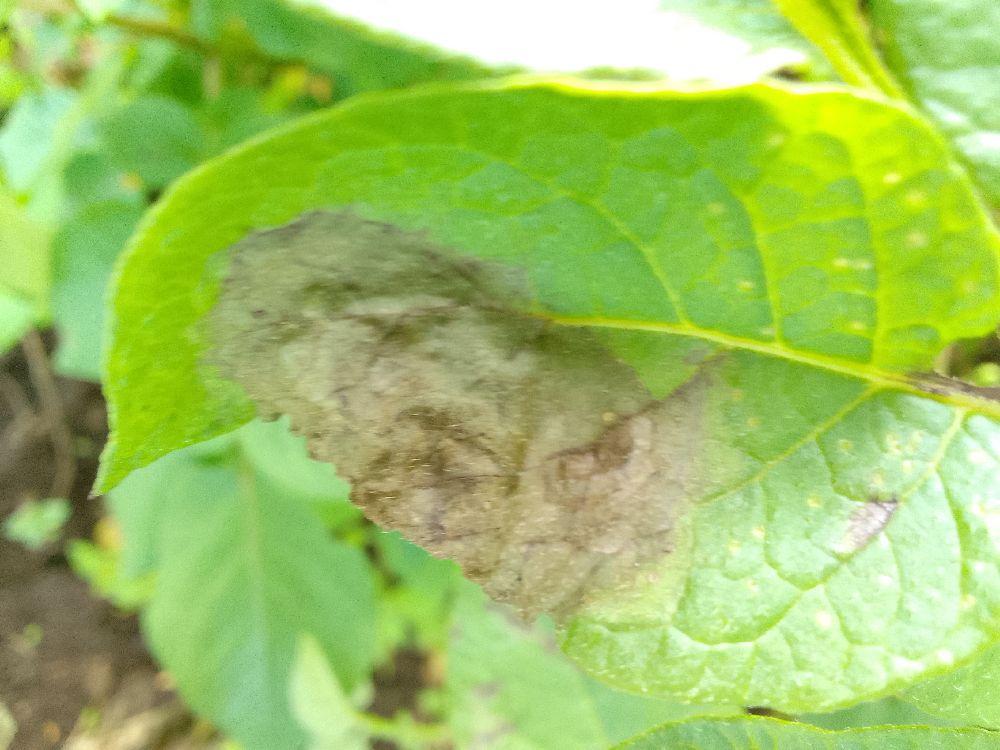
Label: Late blight